The Ginger Cat and Other Lost Plays

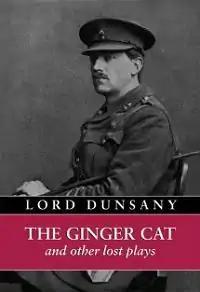
Cover of first edition of "The Ginger Cat and Other Lost Plays"

The Ginger Cat and Other Lost Plays is a collection of plays by Anglo-Irish fantasy writer Lord Dunsany, edited and with an introduction by Darrell Schweitzer. It was first published, in hardcover and paperback, by Wildside Press in 2005.